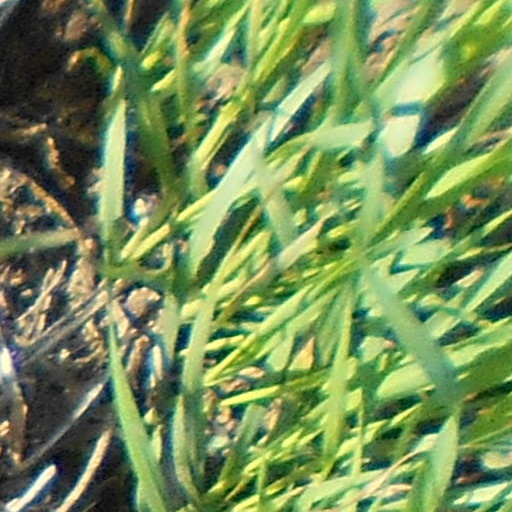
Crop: wheat